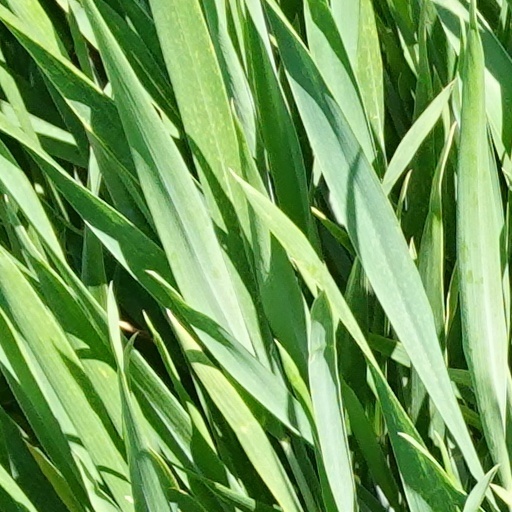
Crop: wheat